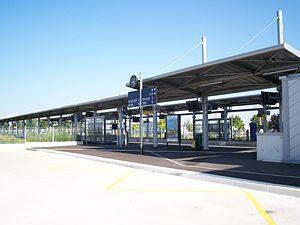
Gare d'Entzheim-Aéroport
La gare d'Entzheim-Aéroport, usuellement appelée gare d'Entzheim, est une gare ferroviaire française de la ligne de Strasbourg-Ville à Saint-Dié, située sur les territoires des communes d'Entzheim et de Holtzheim, à proximité de l'aéroport de Strasbourg-Entzheim qu’elle dessert, dans le département du Bas-Rhin, en région Grand Est.
La ligne de Strasbourg-Ville à Saint-Dié est une ligne de chemin de fer française du Bas-Rhin et des Vosges. Ligne « transvosgienne », elle relie les gares de Strasbourg-Ville et Saint-Dié-des-Vosges via Molsheim et la vallée de la Bruche.